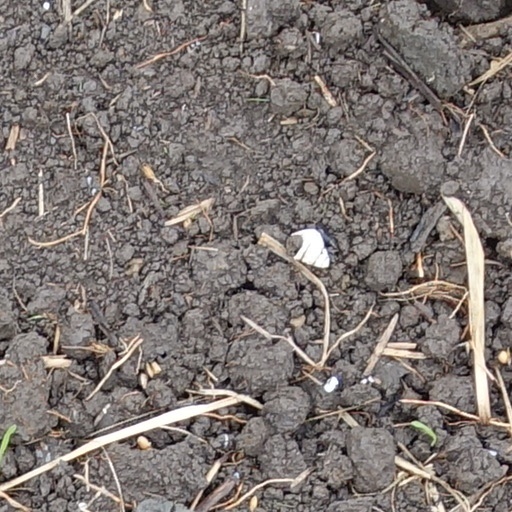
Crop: wheat